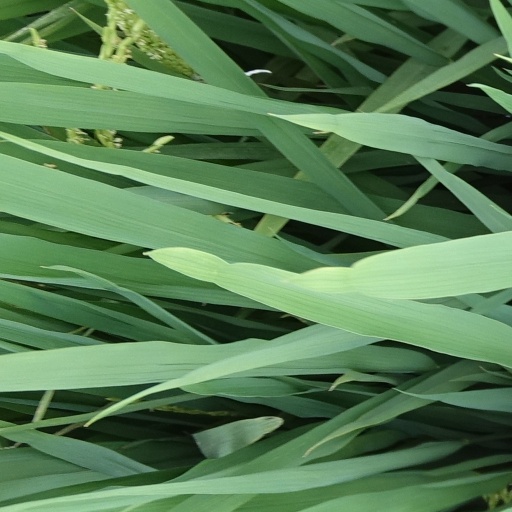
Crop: rice